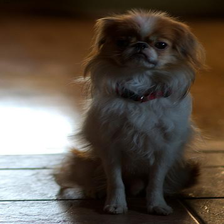
Species: dog
Breed: japanese chin